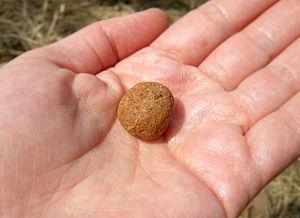
Les boulettes de graines, également appelées bombes de graines, sont constituées de graines variées enrobées d'argile, le tout façonné en forme de sphères plus ou moins grosses, avec d'éventuels additifs destinés à favoriser la germination et la pousse des plantules en milieu hostile. Cette technique ancestrale, longtemps oubliée, a été redécouverte au XXᵉ siècle par un botaniste japonais et popularisée au XXIᵉ siècle en occident avec l'engouement pour la permaculture.